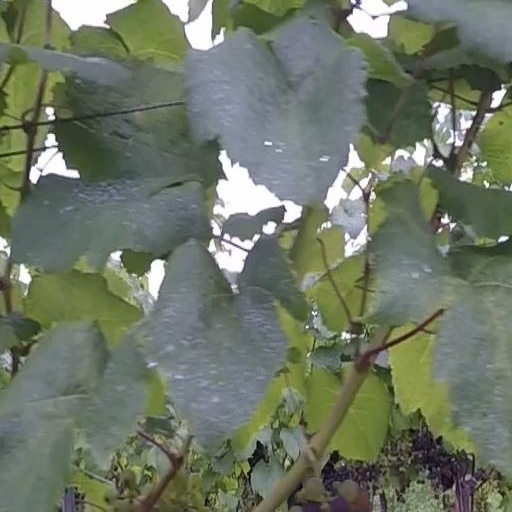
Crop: grape